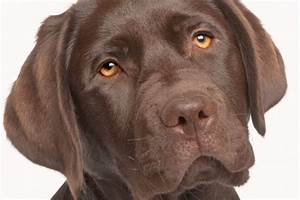
Label: cane